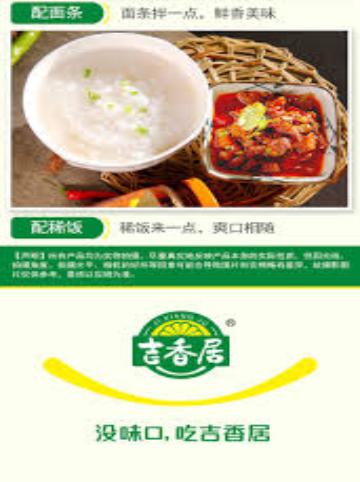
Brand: jixiangju
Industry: Food